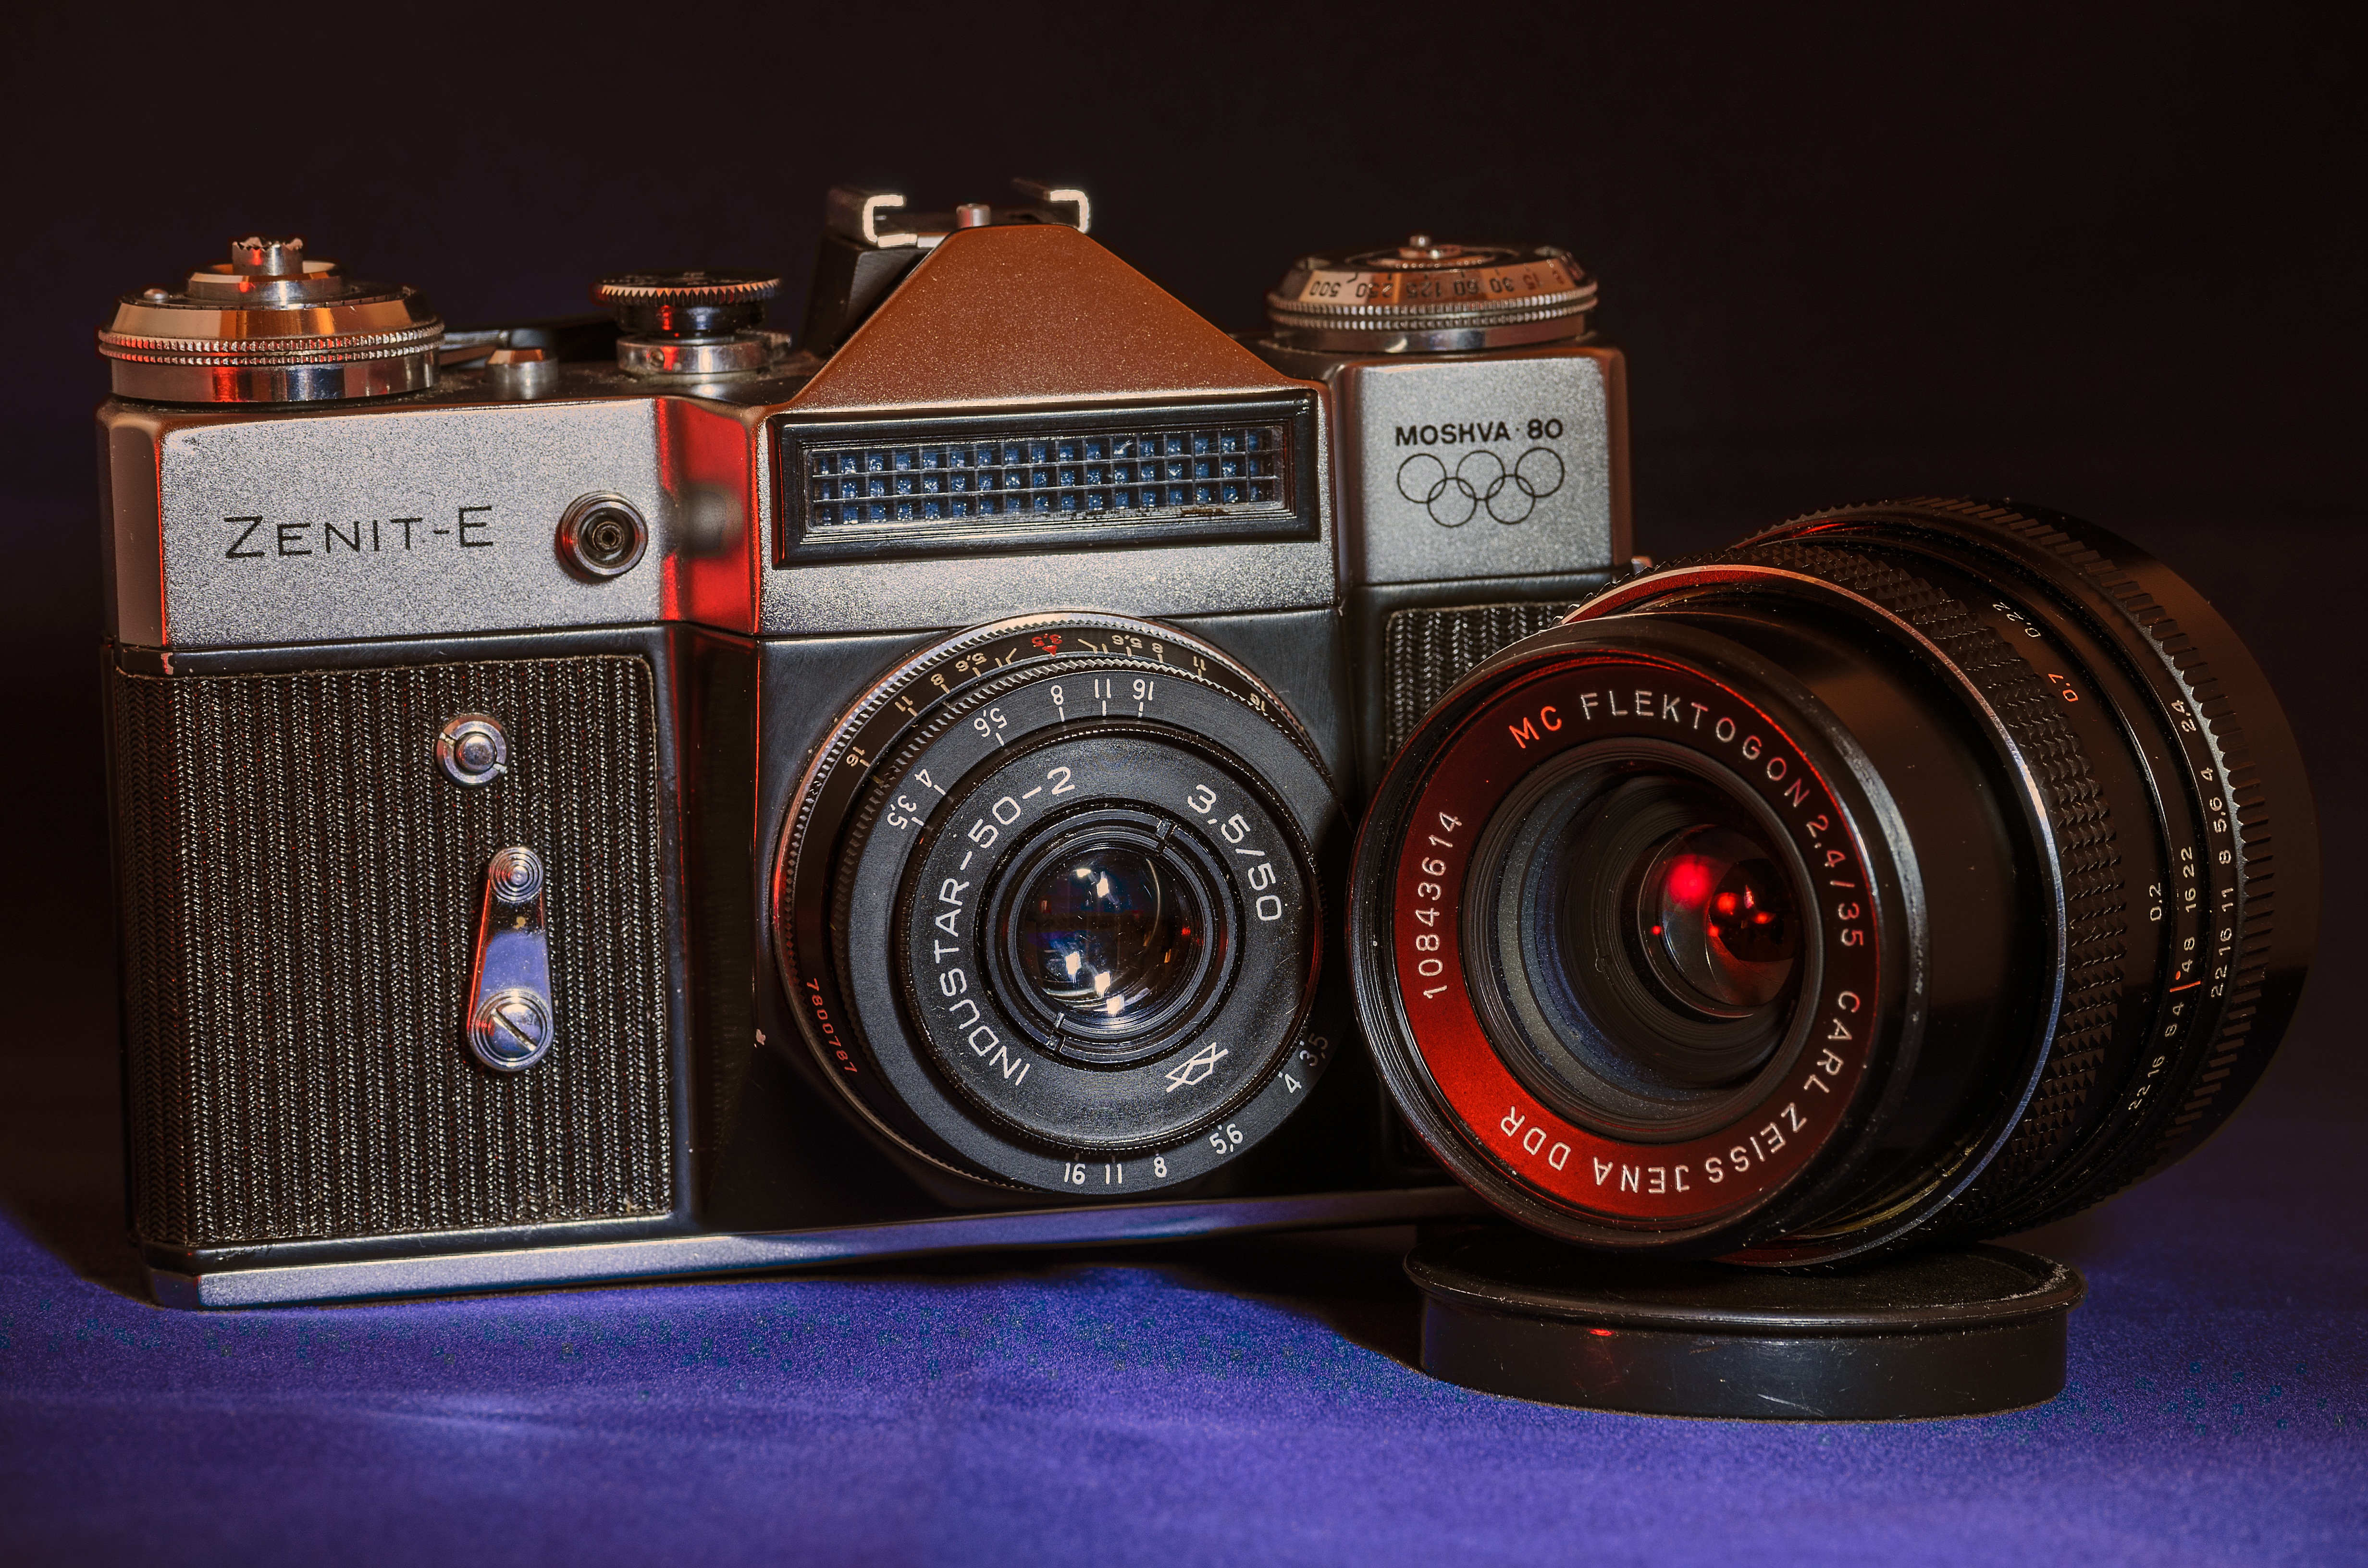
camera, photography, retro, old, photo, lens, reflex camera, digital camera, camera lens, cameras, digital slr, single lens reflex camera, cameras optics, mirrorless interchangeable lens camera, bottlecap